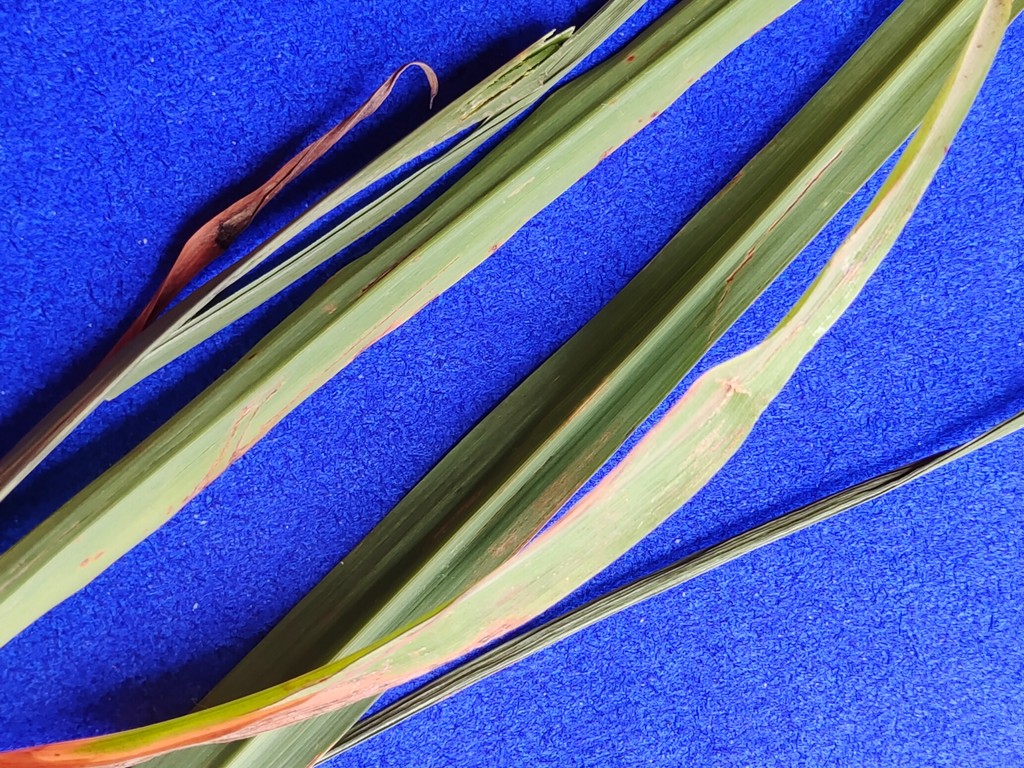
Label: Unhealthy